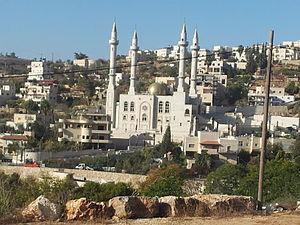
Abou Gosh est un village israélien dont la population est majoritairement musulmane.
Israël a une population de 8 972 000 habitants, parmi lesquels 74,3% de juifs et 20,9 % d’Arabes israéliens, principalement musulmans, mais aussi une minorité chrétienne, auxquels il faut ajouter une minorité musulmane non arabe et 306 000 nouveaux immigrants qui sont enregistrés au Ministère de l’Intérieur comme « non juifs » et qui constituent 4,8 % de la population israélienne. Les travailleurs étrangers qui vivent en Israël ne sont pas inclus dans ces données et sont estimés à 203 000 personnes à la fin de 2011.